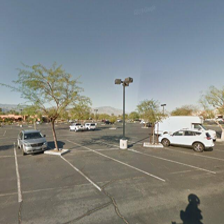
Label: streetView